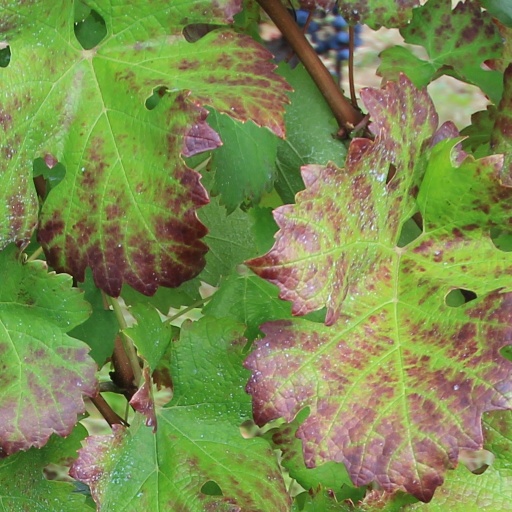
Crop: grape